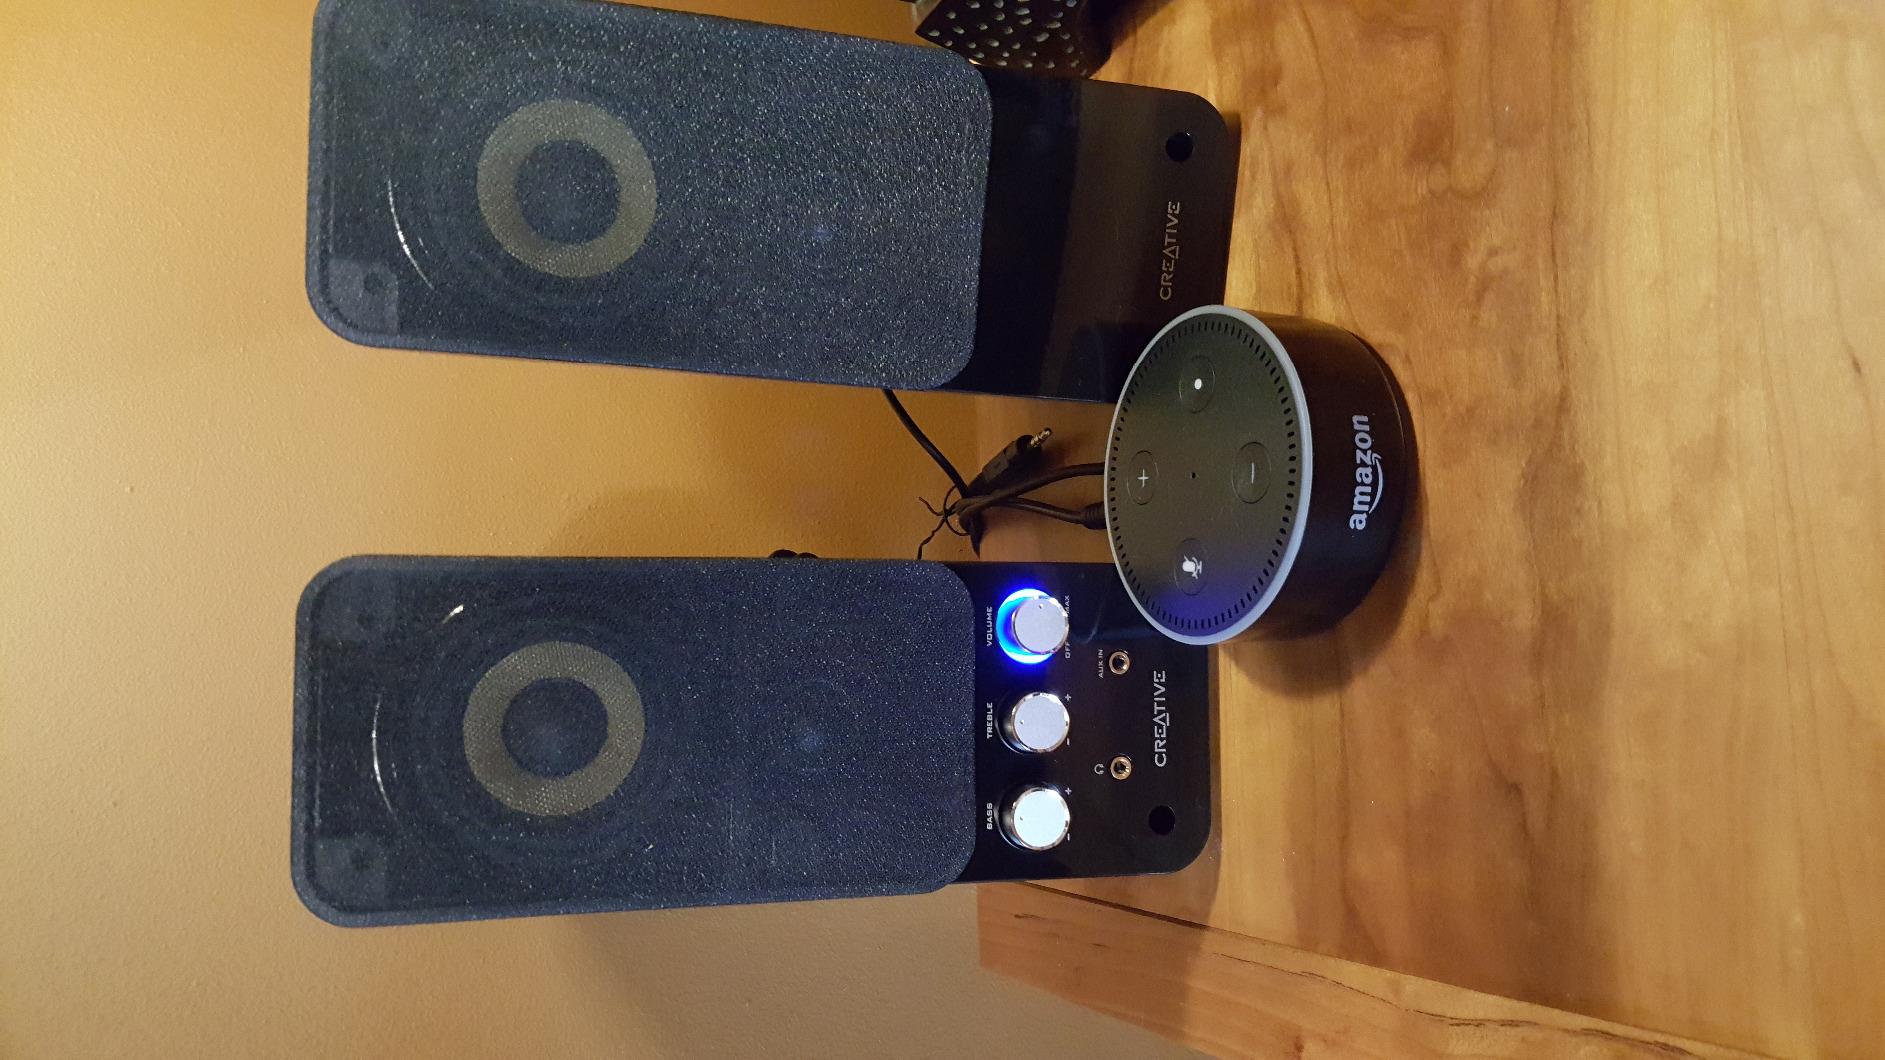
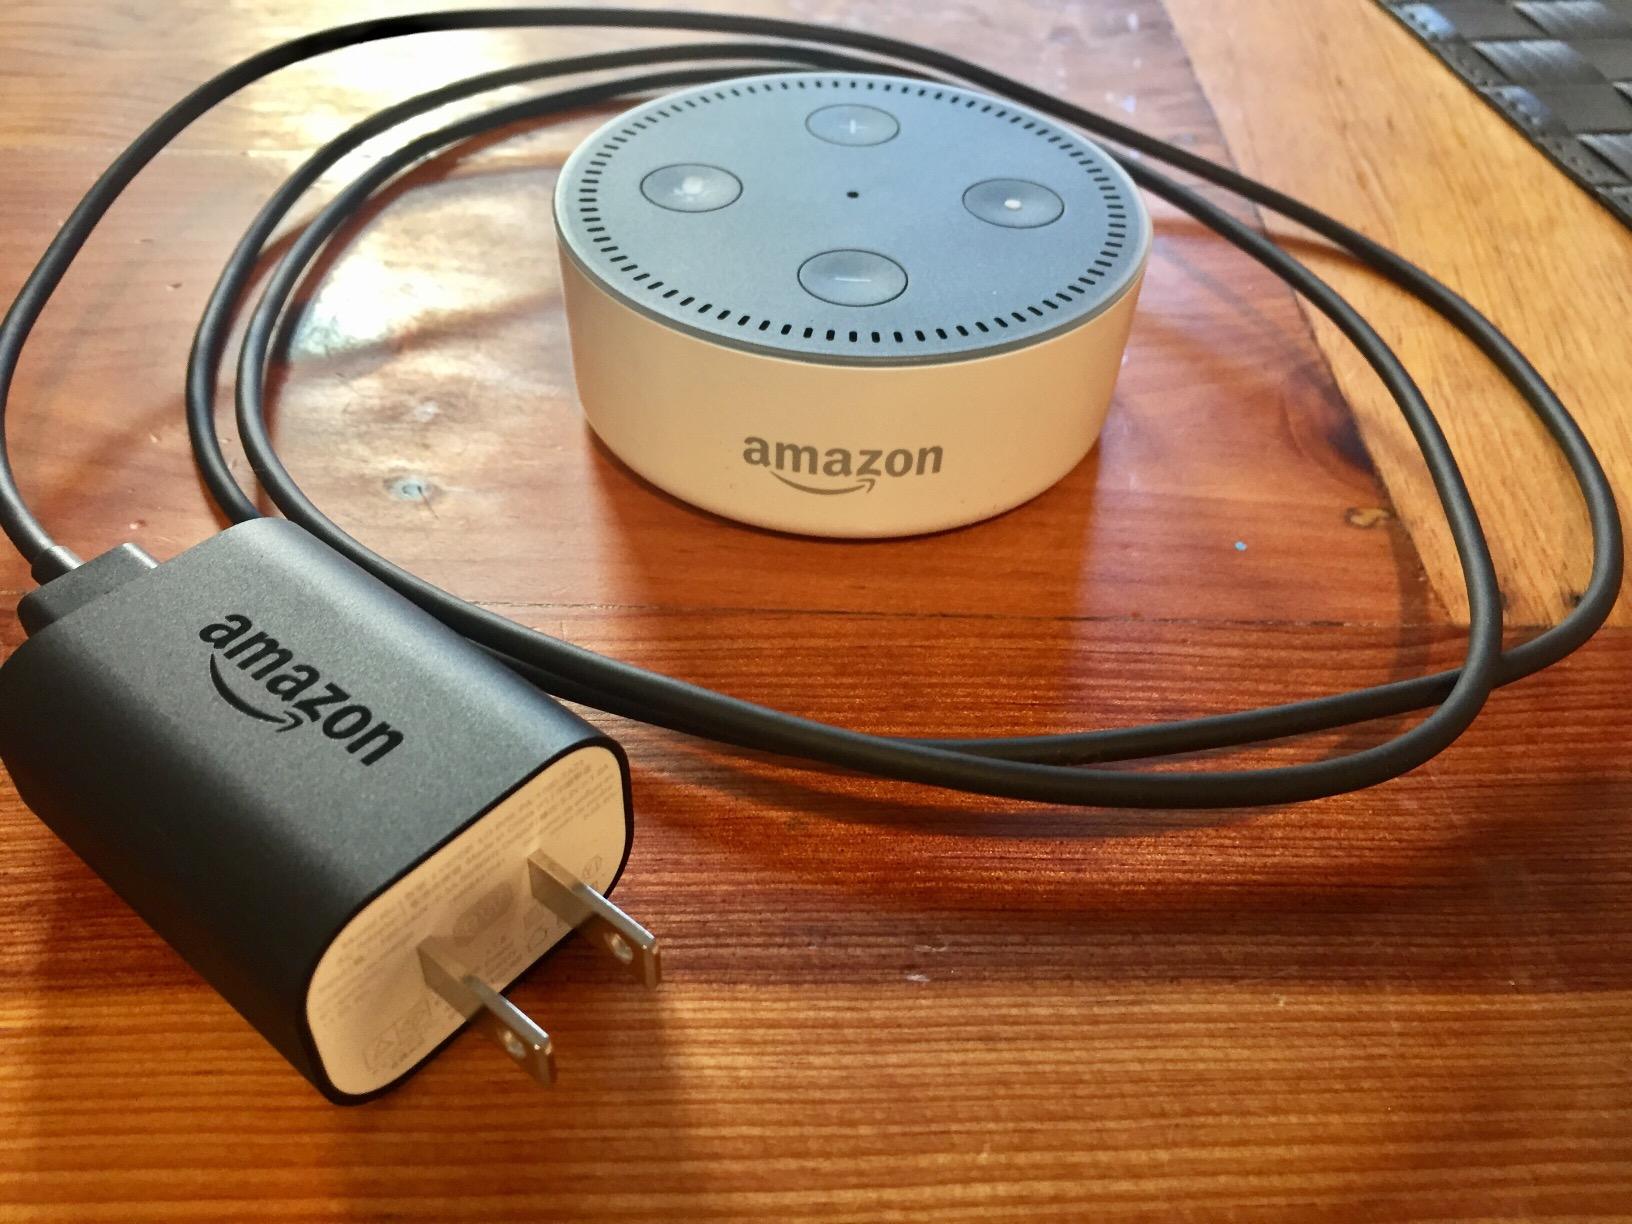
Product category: speaker
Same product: no